Richard Harison

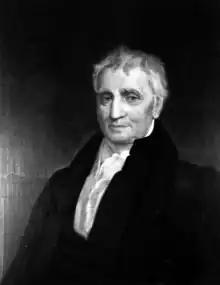
Portrait of Richard Harison, after a miniature painted by Francis Martin Drexel

Richard Harison (January 12, 1747 (O.S.) in New York City – December 7, 1829) was an American lawyer and Federalist politician from New York.